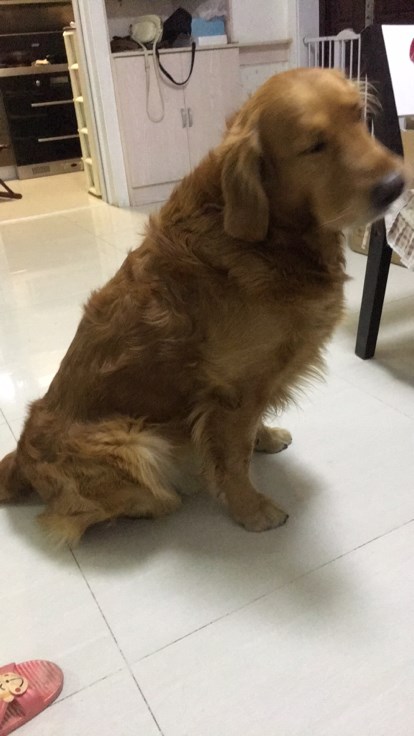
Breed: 5355-n000126-golden_retriever